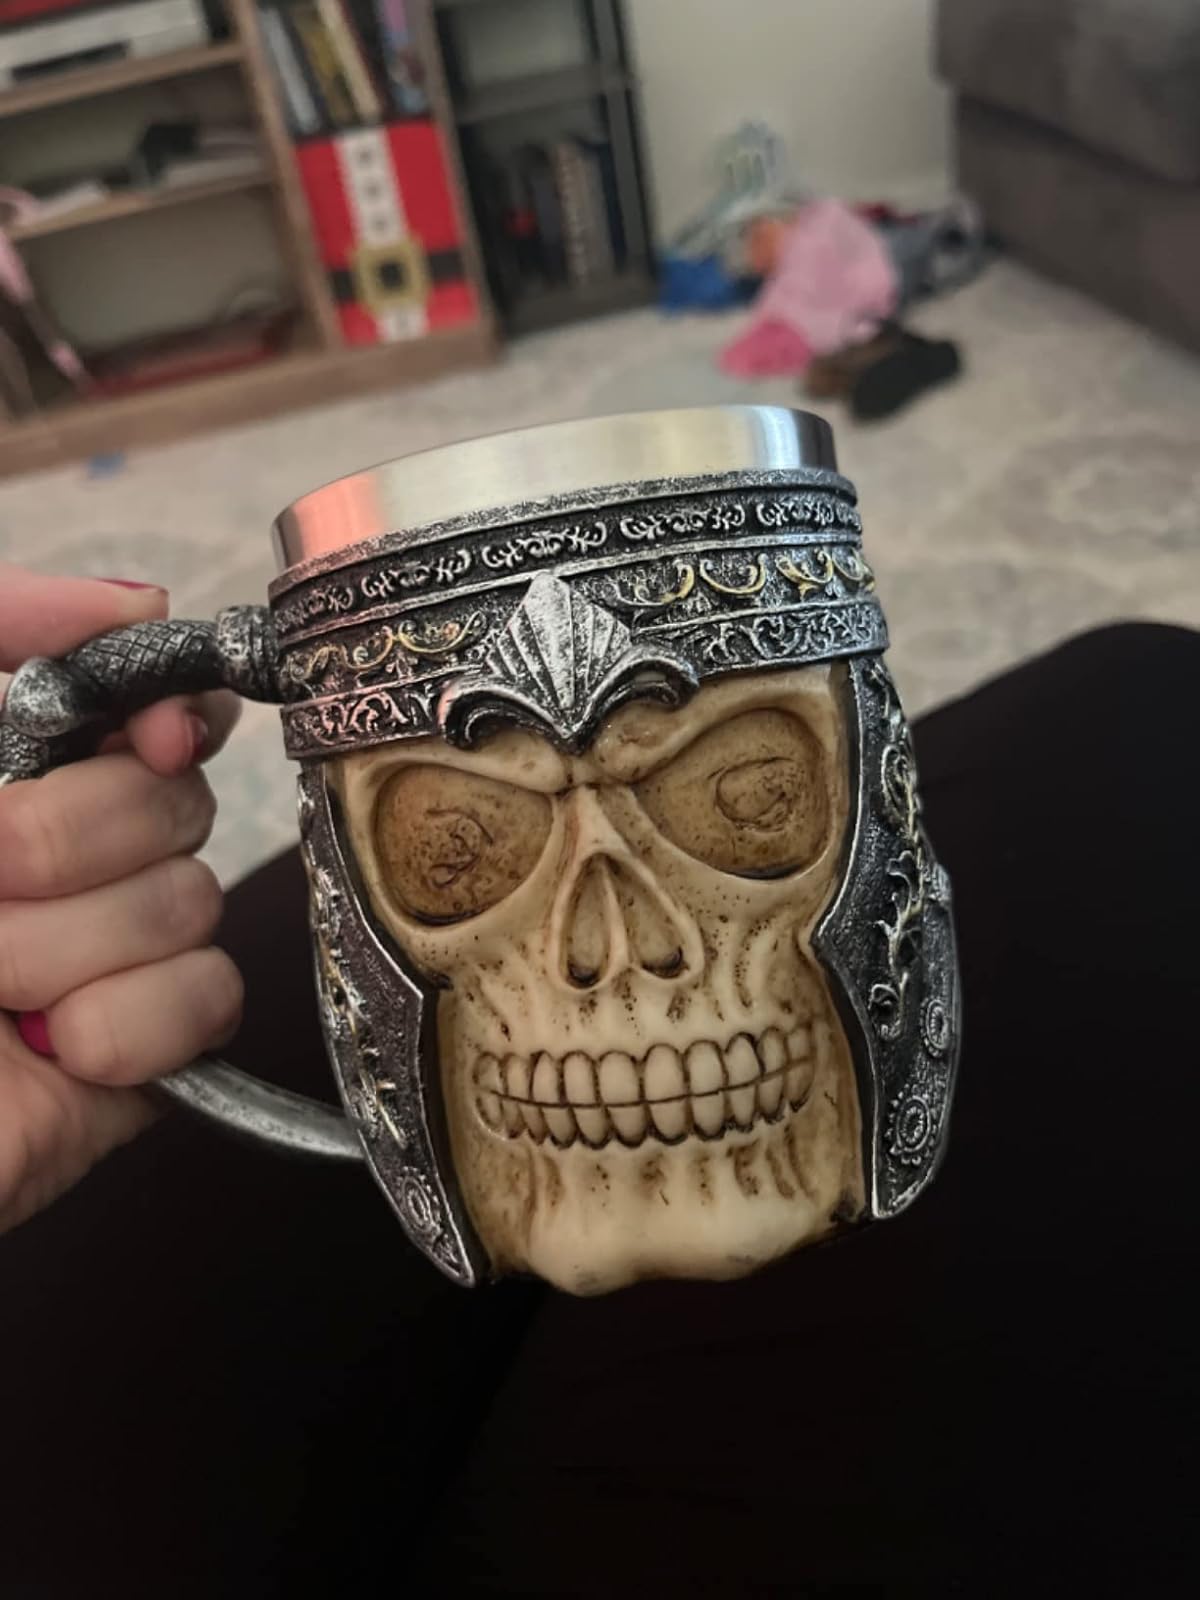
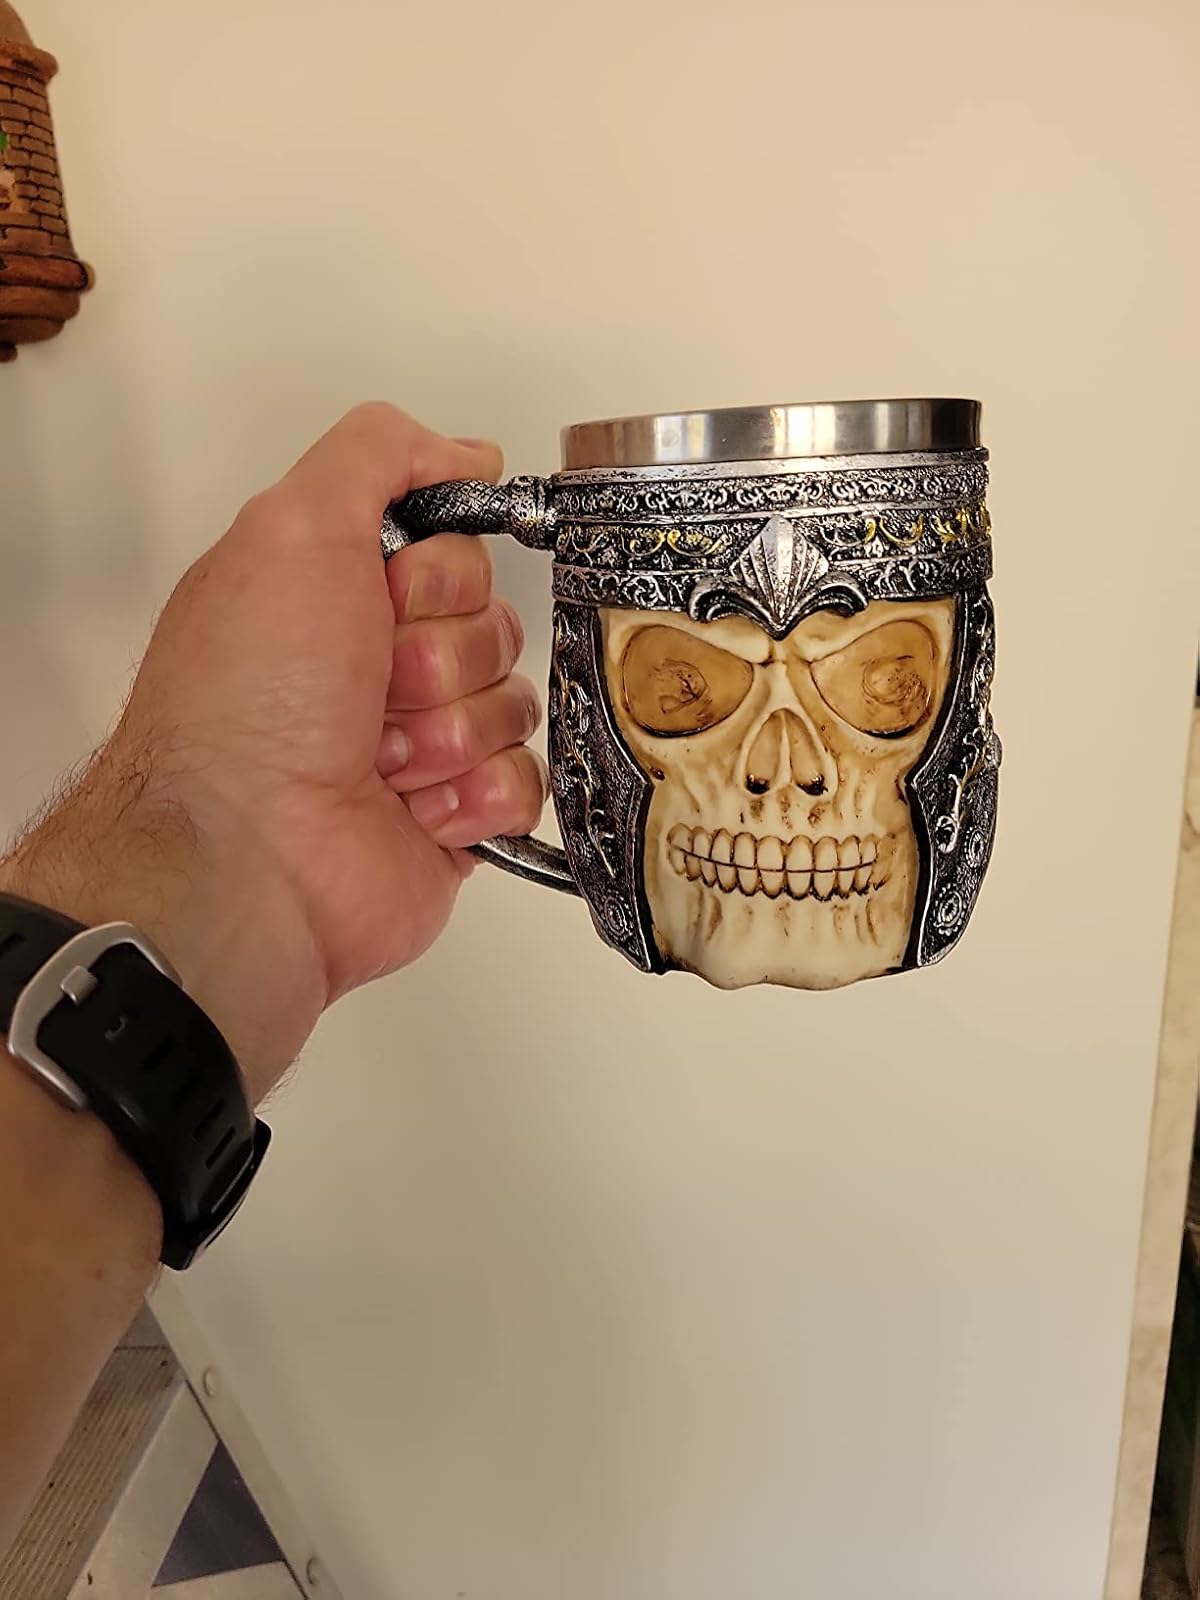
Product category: items_mug
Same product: yes